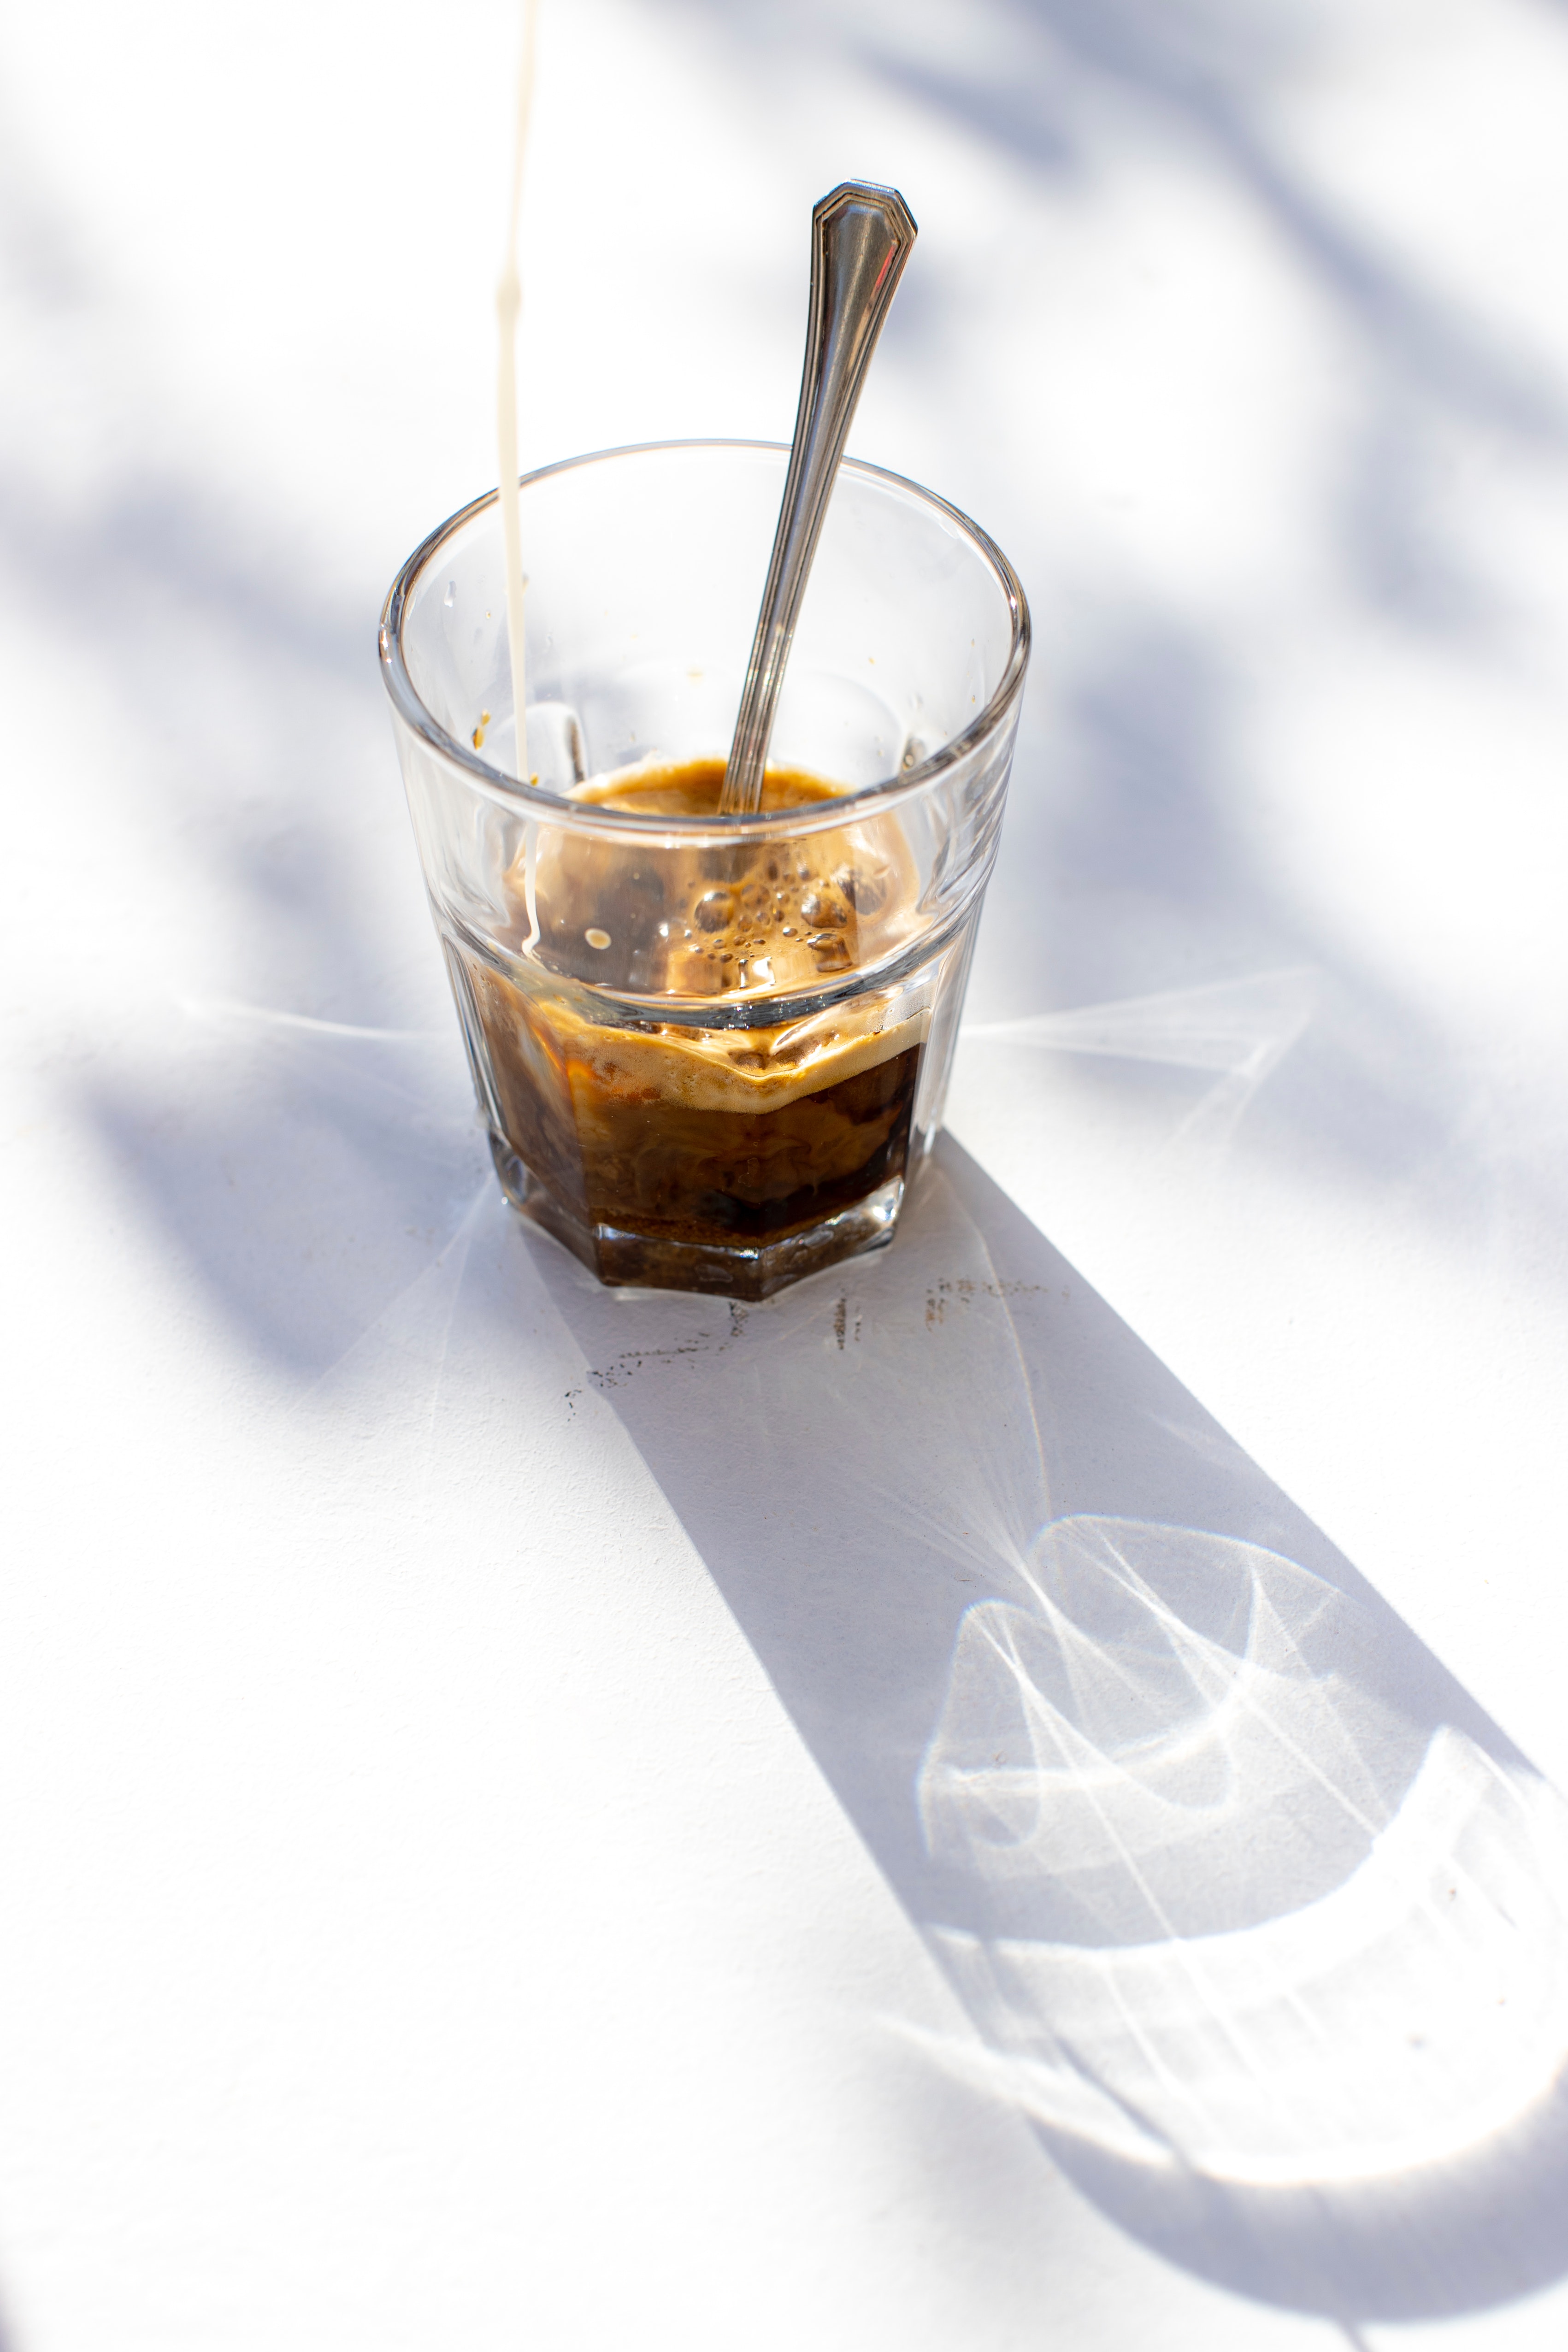
tea, tableware, drinkware, liquid, cognac, tennessee whiskey, ingredient, food, amber, fluid, water, drink, alcoholic beverage, serveware, barware, cuisine, aperitif, bourbon whiskey, Single pot still whiskey, Disaronno, Godfather, brandy, rusty nail, gunpowder tea, glass, non alcoholic beverage, alcohol, coffee, distilled beverage, rum, Sugar substitute, vermouth, Transparent material, liqueur, amaretto, dish, Grain whisky, cocktail, mead, still life photography, drinking water, old fashioned glass, soft drink, earl grey tea